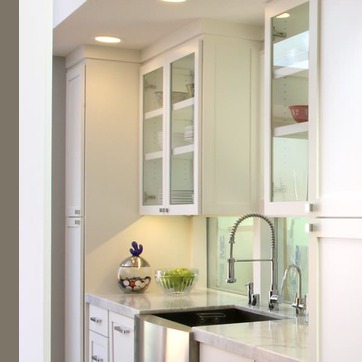
Material: glass